Segmentina nitida

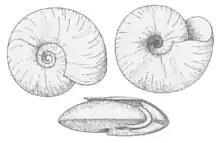
Drawing showing three views of a shell of "Segmentina nitida"

The shell of this species is sinistral in coiling and almost planispiral in shape. The spire is deeply sunken. The surface of the shell is glossy.